Narrow-gauge railways in Asia

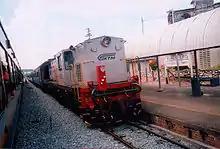
A KTMB train

Malaysia's oldest railway systems are metre gauge, a standard which was adopted when the British colonial government laid down the first rail lines in 1885. Keretapi Tanah Melayu, the main railway operator in Peninsular Malaysia, uses metre gauge for the main west- and east-coast intercity lines and the lines spanning Singapore from the Johor-Singapore Causeway to the Tanjong Pagar railway station. Existing metre-gauge lines are also used for KTM Komuter, the country's commuter rail service, which links Kuala Lumpur and its suburbs. Standard gauge is used by the Putra LRT and Star LRT light rail operators in Kuala Lumpur and the privately operated Express Rail Link to Kuala Lumpur International Airport.